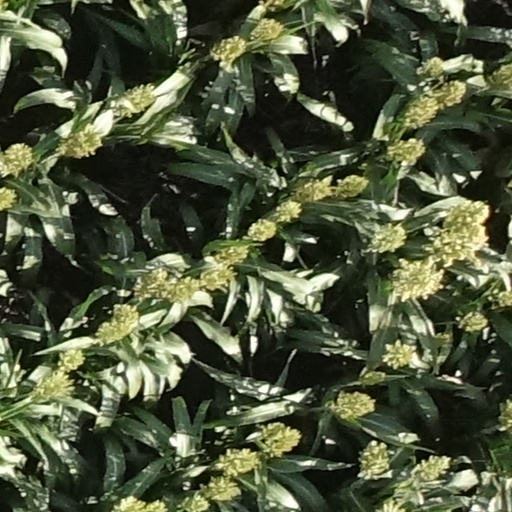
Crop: sorghum